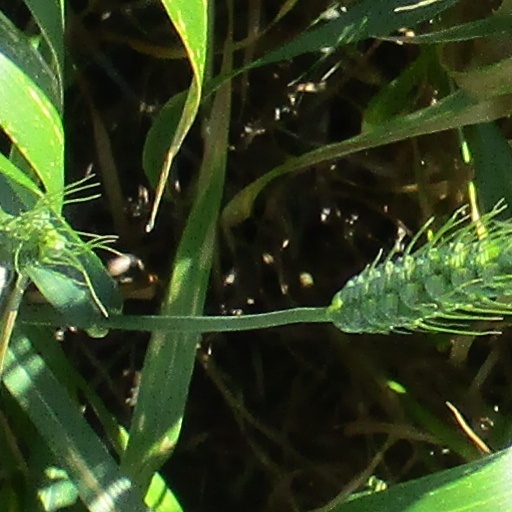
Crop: wheat